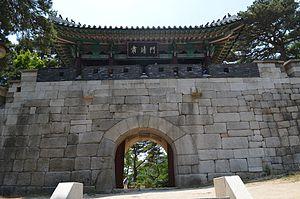
La Muraille de Séoul, ou Hanyang Doseong, est un mur d'enceinte construit par le roi Taejo en 1396 autour de la ville d'Hanyang, aujourd'hui Séoul. La muraille, longue de 18 kilomètres, comporte huit portes : quatre principales qui sont Sukjeongmun, Donuimun, Sungnyemun et Heunginjimun et quatre secondaires. Aujourd'hui, il reste 12 kilomètres de muraille et six des huit portes.